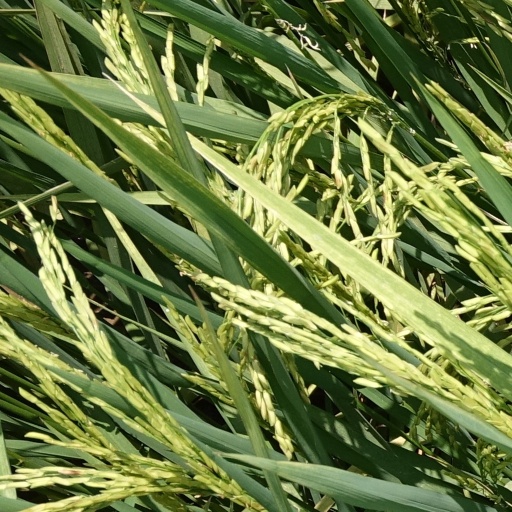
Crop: rice